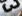
Number: 3